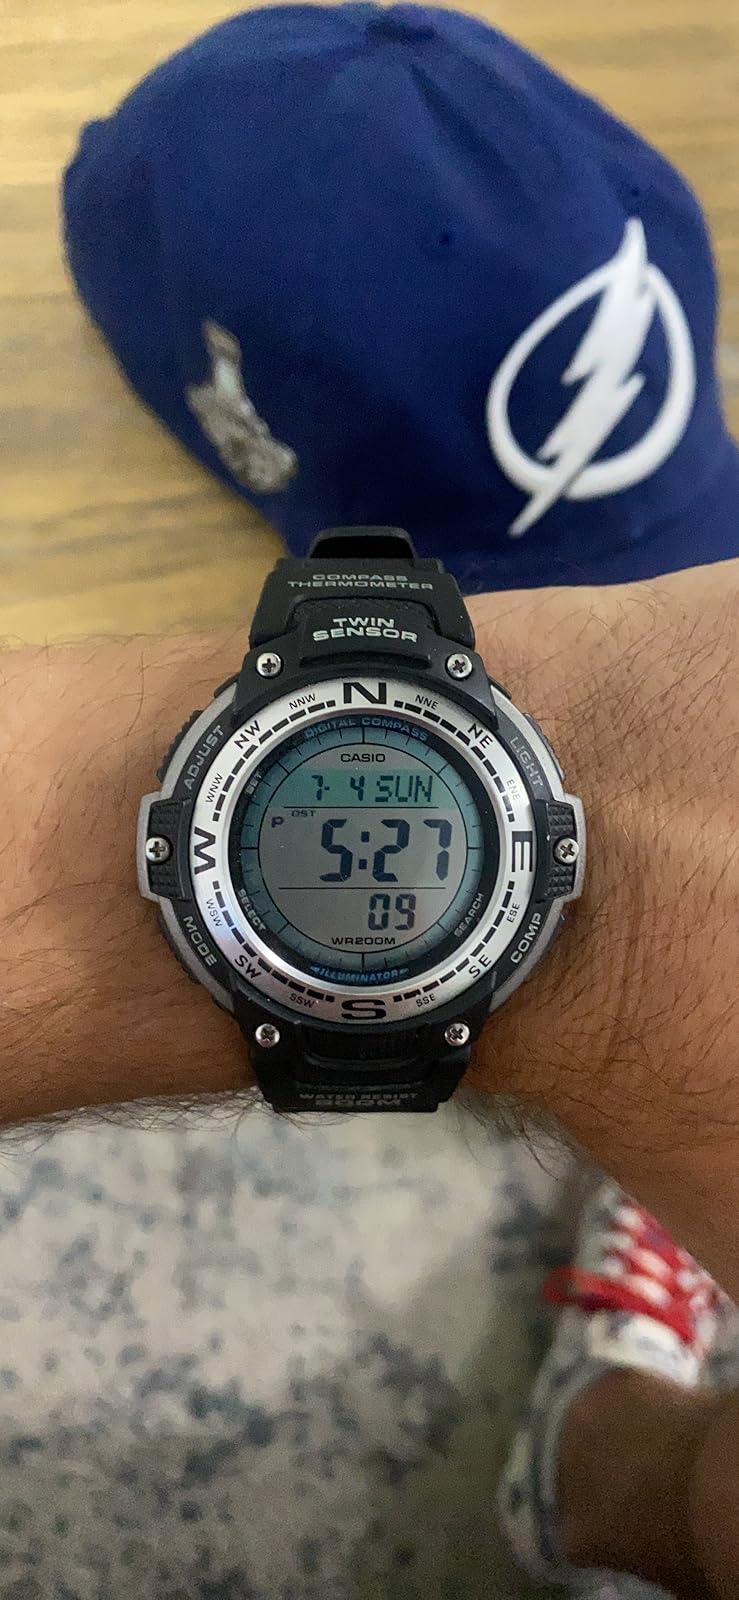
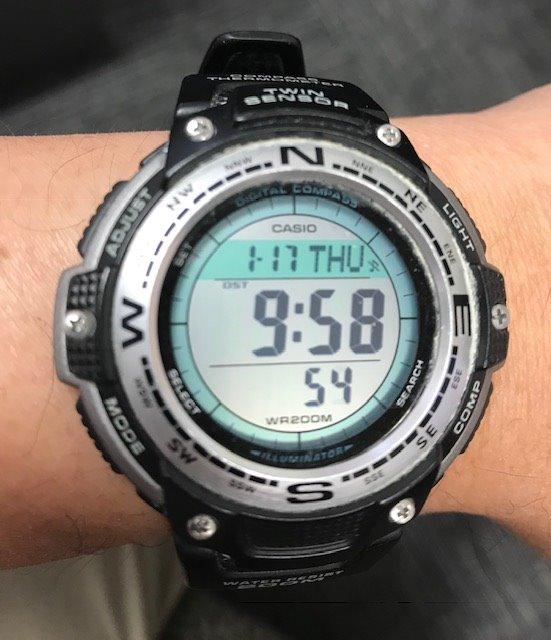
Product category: accessories_watch
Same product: yes